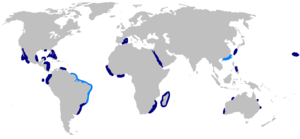
Le Requin babosse est une espèce de requins de la famille des Carcharhinidae. On le trouve dans les eaux tropicales et subtropicales du monde entier, au niveau du plateau continental. C'est un animal migrateur qui vit à bonne profondeur, entre 90 et 430 m, même s'il remonte souvent plus près de la surface durant la nuit. Le Requin babosse est de couleur unie, et mesure entre 2,7 et 2,8 m de longueur. Il a un museau long et large avec des rabats de peau proéminents au niveau des narines, et de grandes dents triangulaires sur la mâchoire supérieure. Ses nageoires pectorales sont longues et presque droites, et il y a une crête sur son dos entre les deux nageoires dorsales.